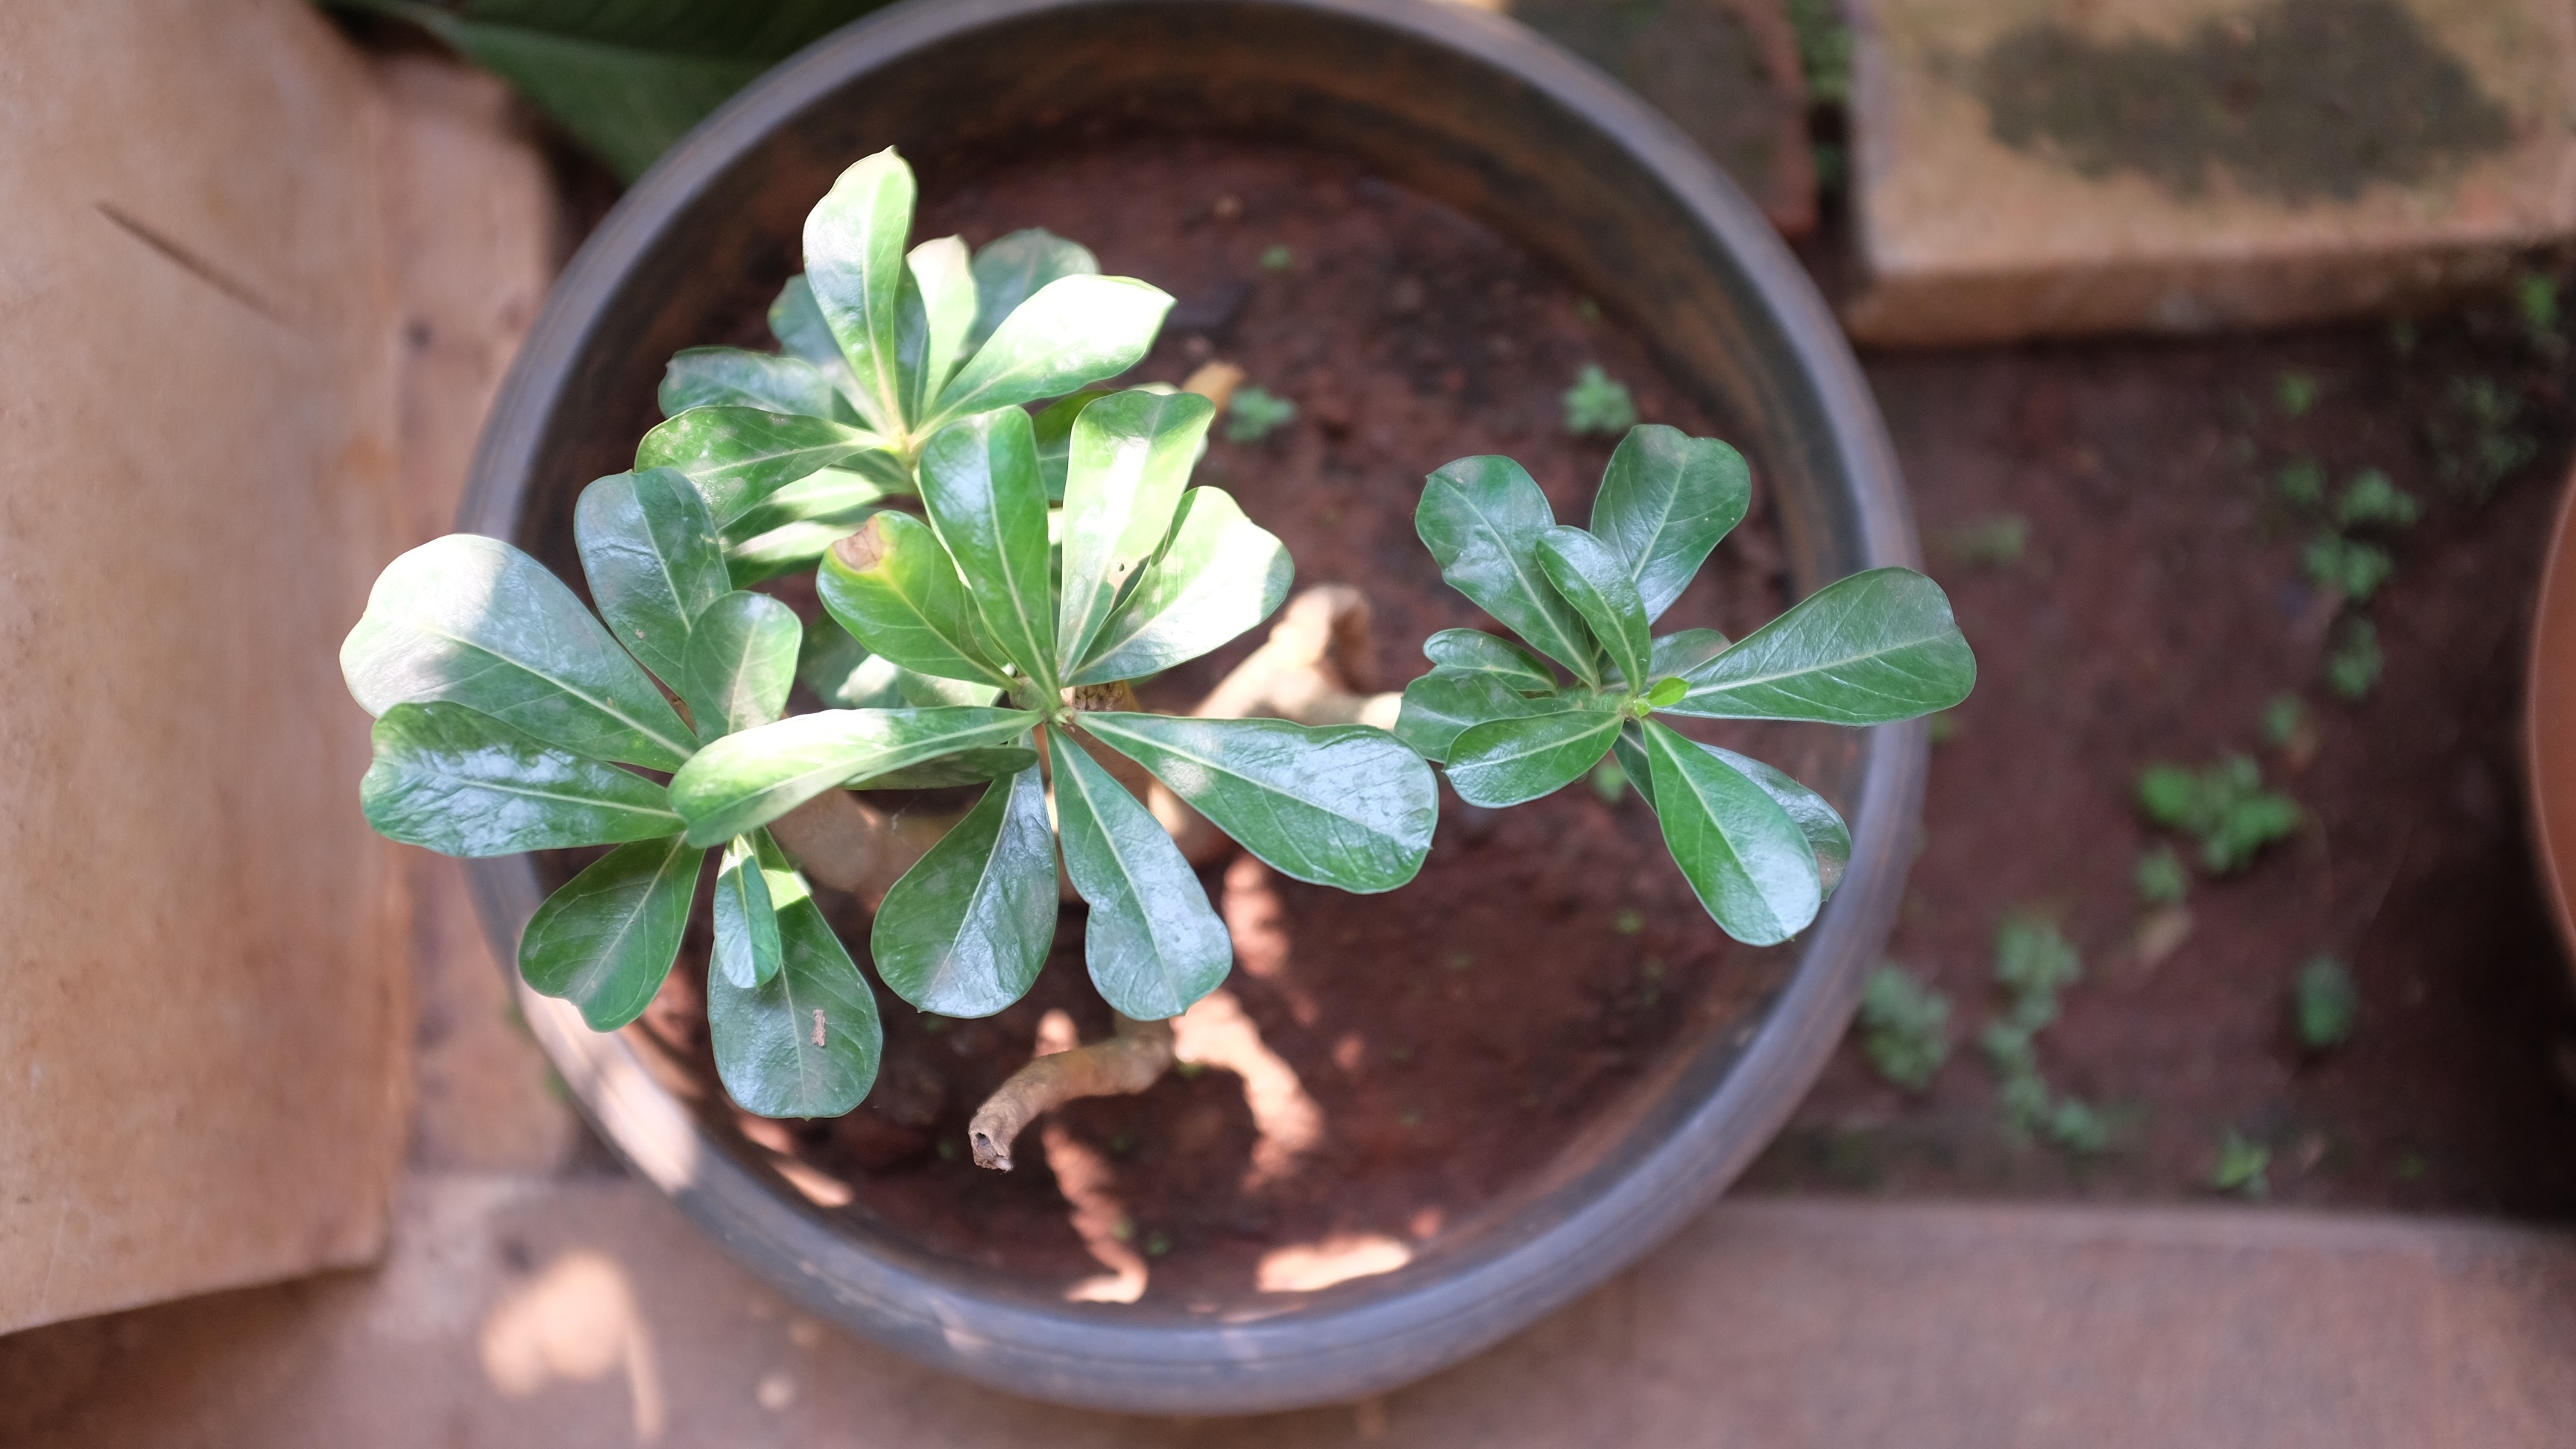
plant, leaf, flower, food, green, herb, produce, vegetable, soil, flowering plant, land plant